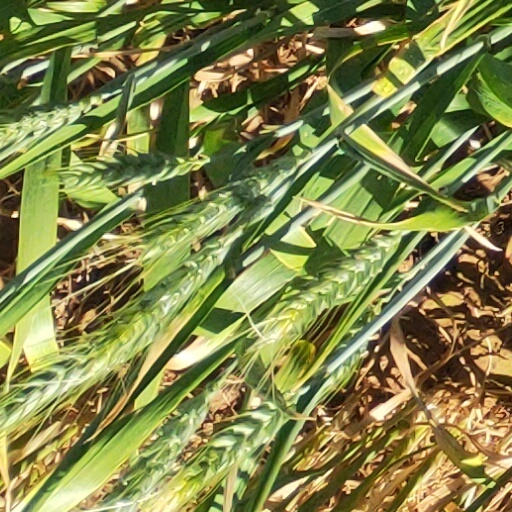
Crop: wheat